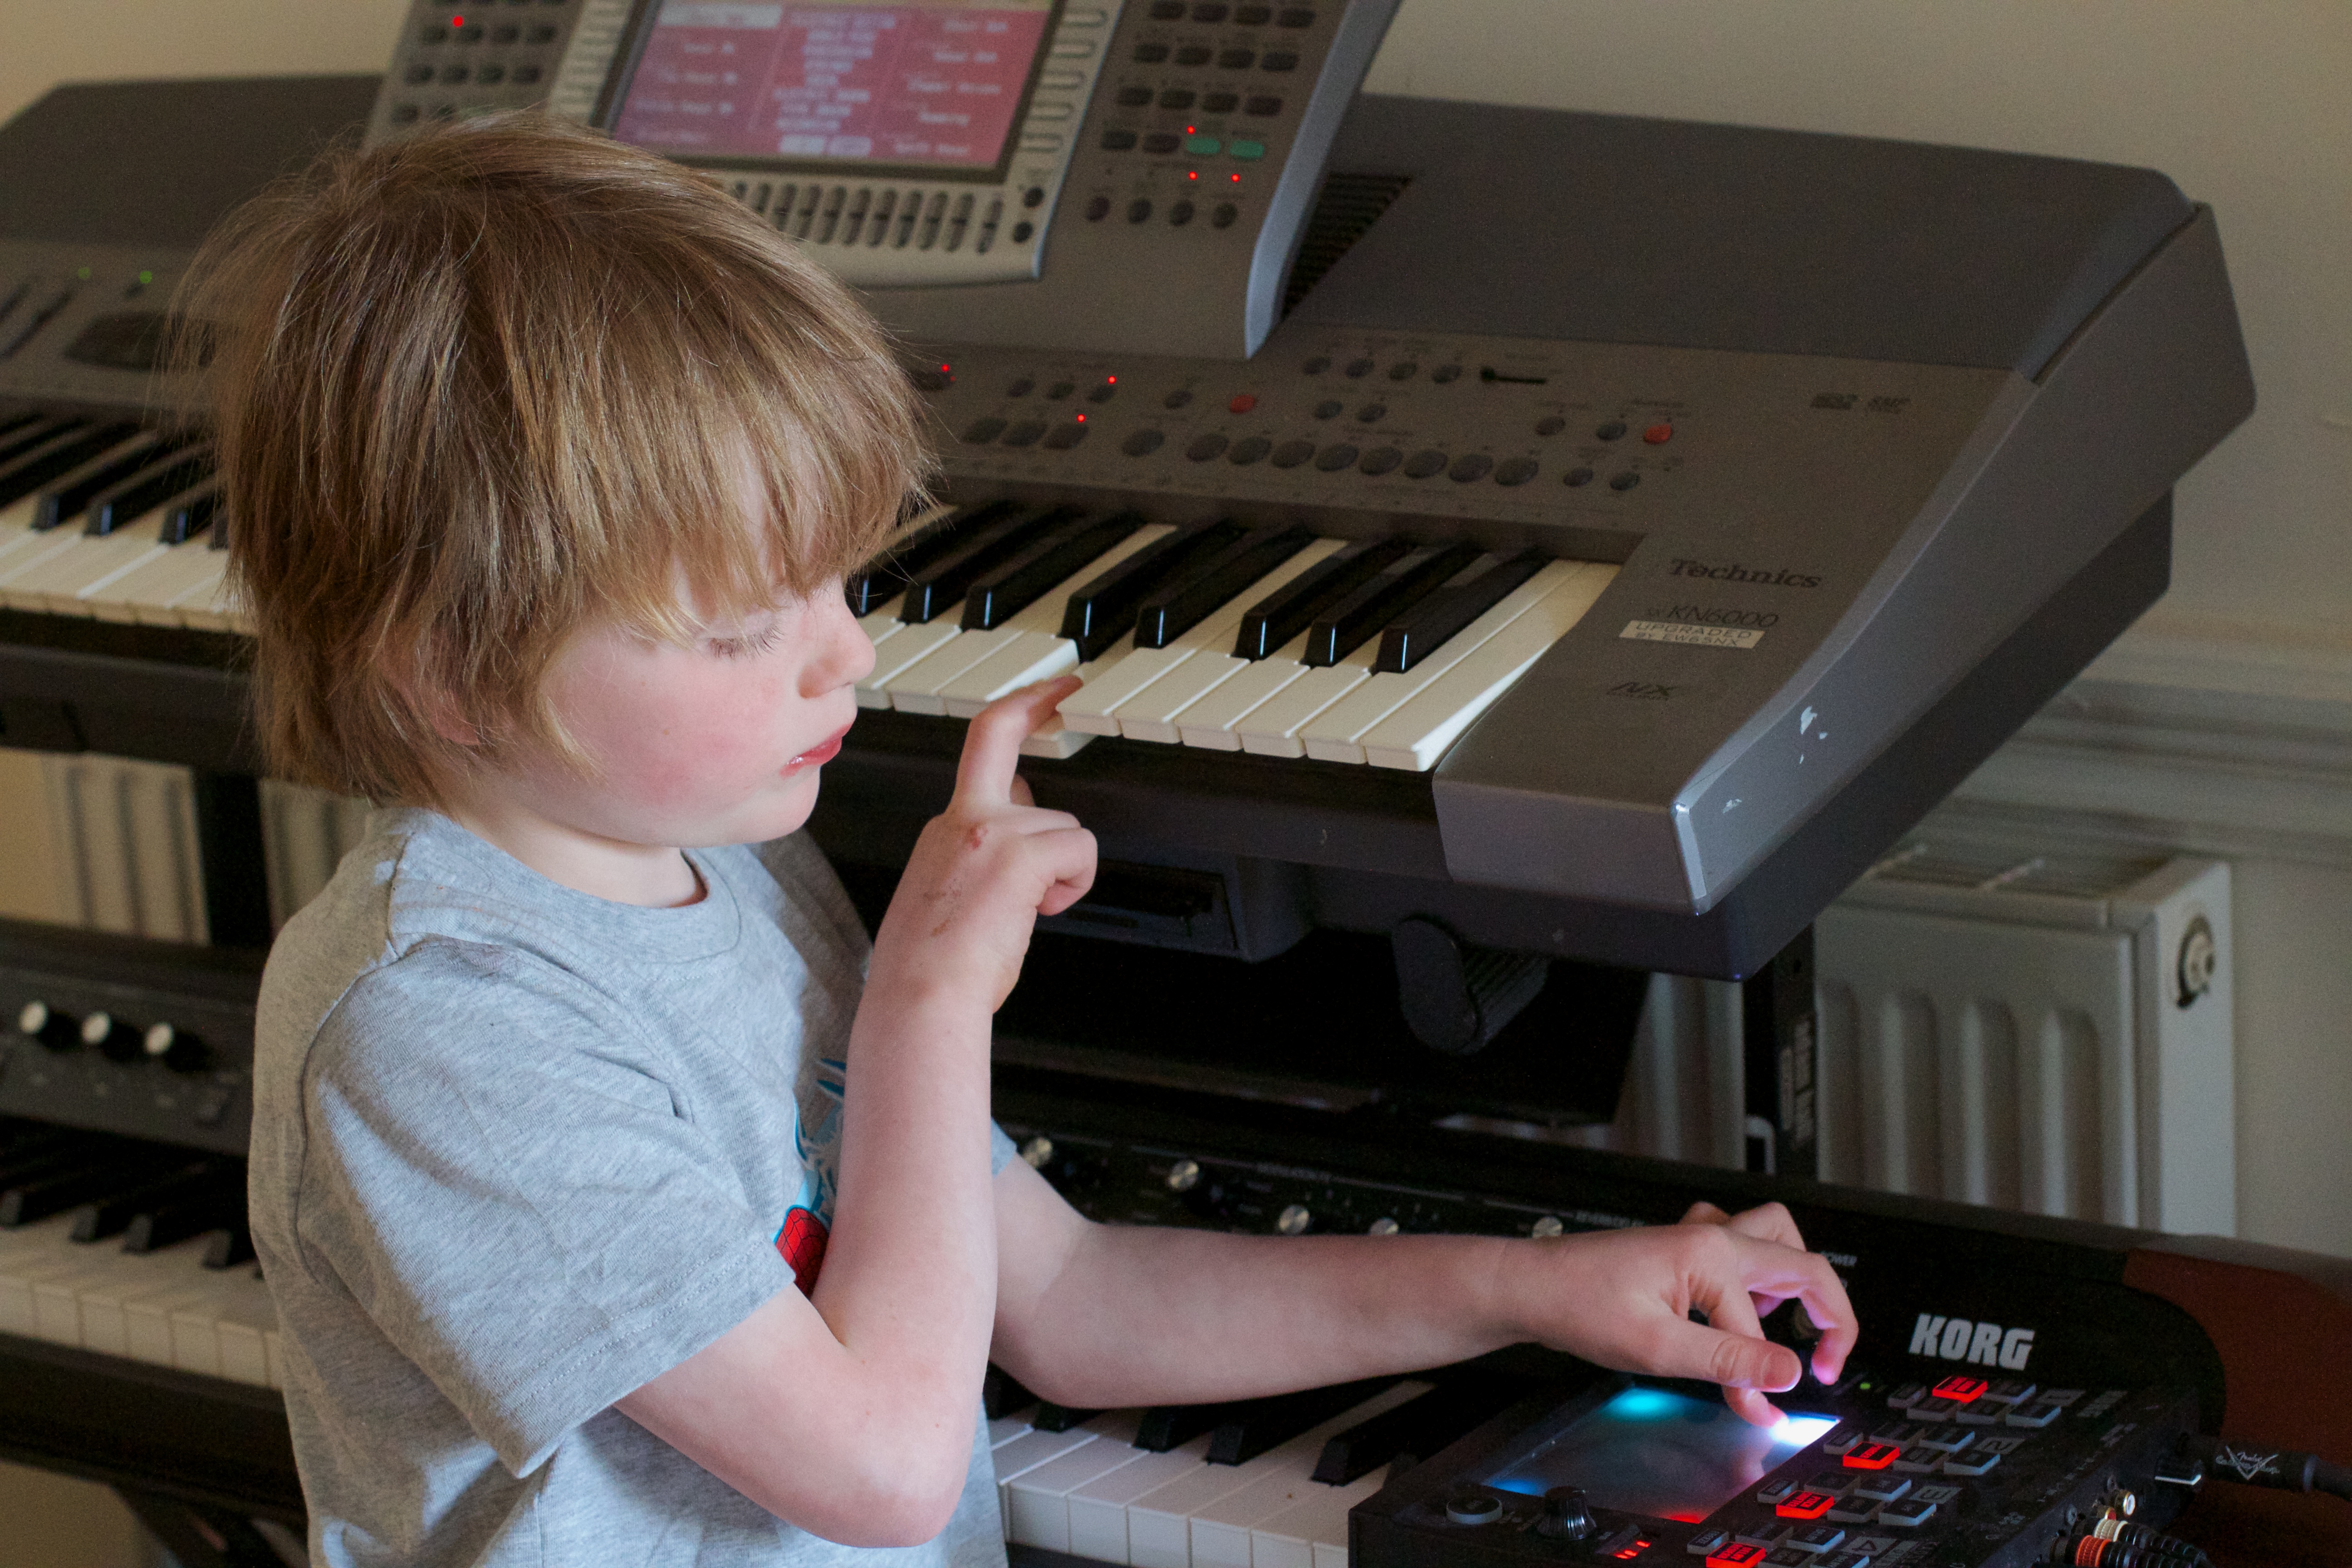
keyboard, technology, piano, musical instrument, 2014365s, string instrument, electronic device, musical keyboard, electronic instrument